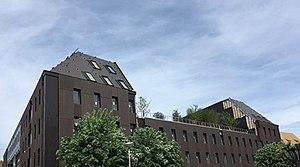
L'Institut d’études politiques de Strasbourg, également dénommé « Sciences Po Strasbourg », est une grande école publique membre du Réseau Sciences Po. Créé par l'ordonnance n°45-2283 du 9 octobre 1945, dans la foulée de l’École nationale d'administration, Sciences Po Strasbourg est le plus ancien Institut d’Etudes Politiques de région.